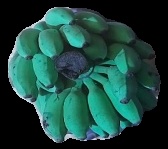
Variety: elakki-bale
Grade: grade3